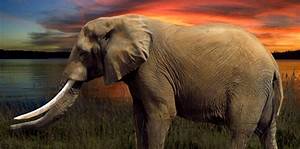
Label: elefante